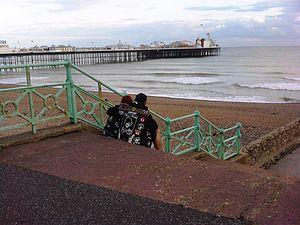
La plage de Brighton (UK) avec vue sur le Brighton Pier le 30 août 2012
La jetée de Brighton une jetée aménagée en complexe de loisirs situé à Brighton sur la côte sud de l'Angleterre.
Brighton est une ville britannique du Sussex de l'Est, dans la région d'Angleterre du Sud-Est. Elle dépend depuis 1997 de l’autorité unitaire de Brighton et Hove.